River, Kent

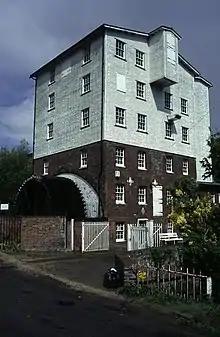
Crabble Corn Mill

There are two significant green areas, the River Recreation Ground (which is home to the River Bowling Club) and Kearsney Abbey. Despite its name, Kearsney Abbey was never a monastic estate but was the name given to a manor house, built by the Fector family in the early 19th century. The house fell into disrepair after World War II and was demolished around 1960. All that remains of the building today is the billiard room.